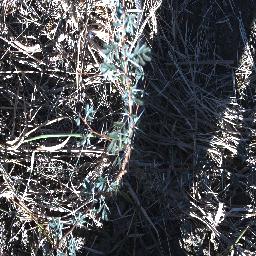
Label: prickly_acacia